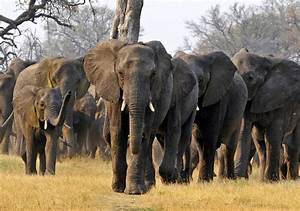
Label: elephant